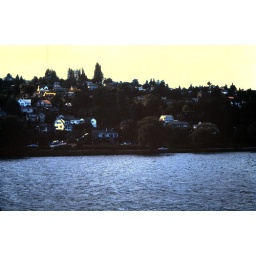
boat cruise in puget sound &amp;amp; lake washington